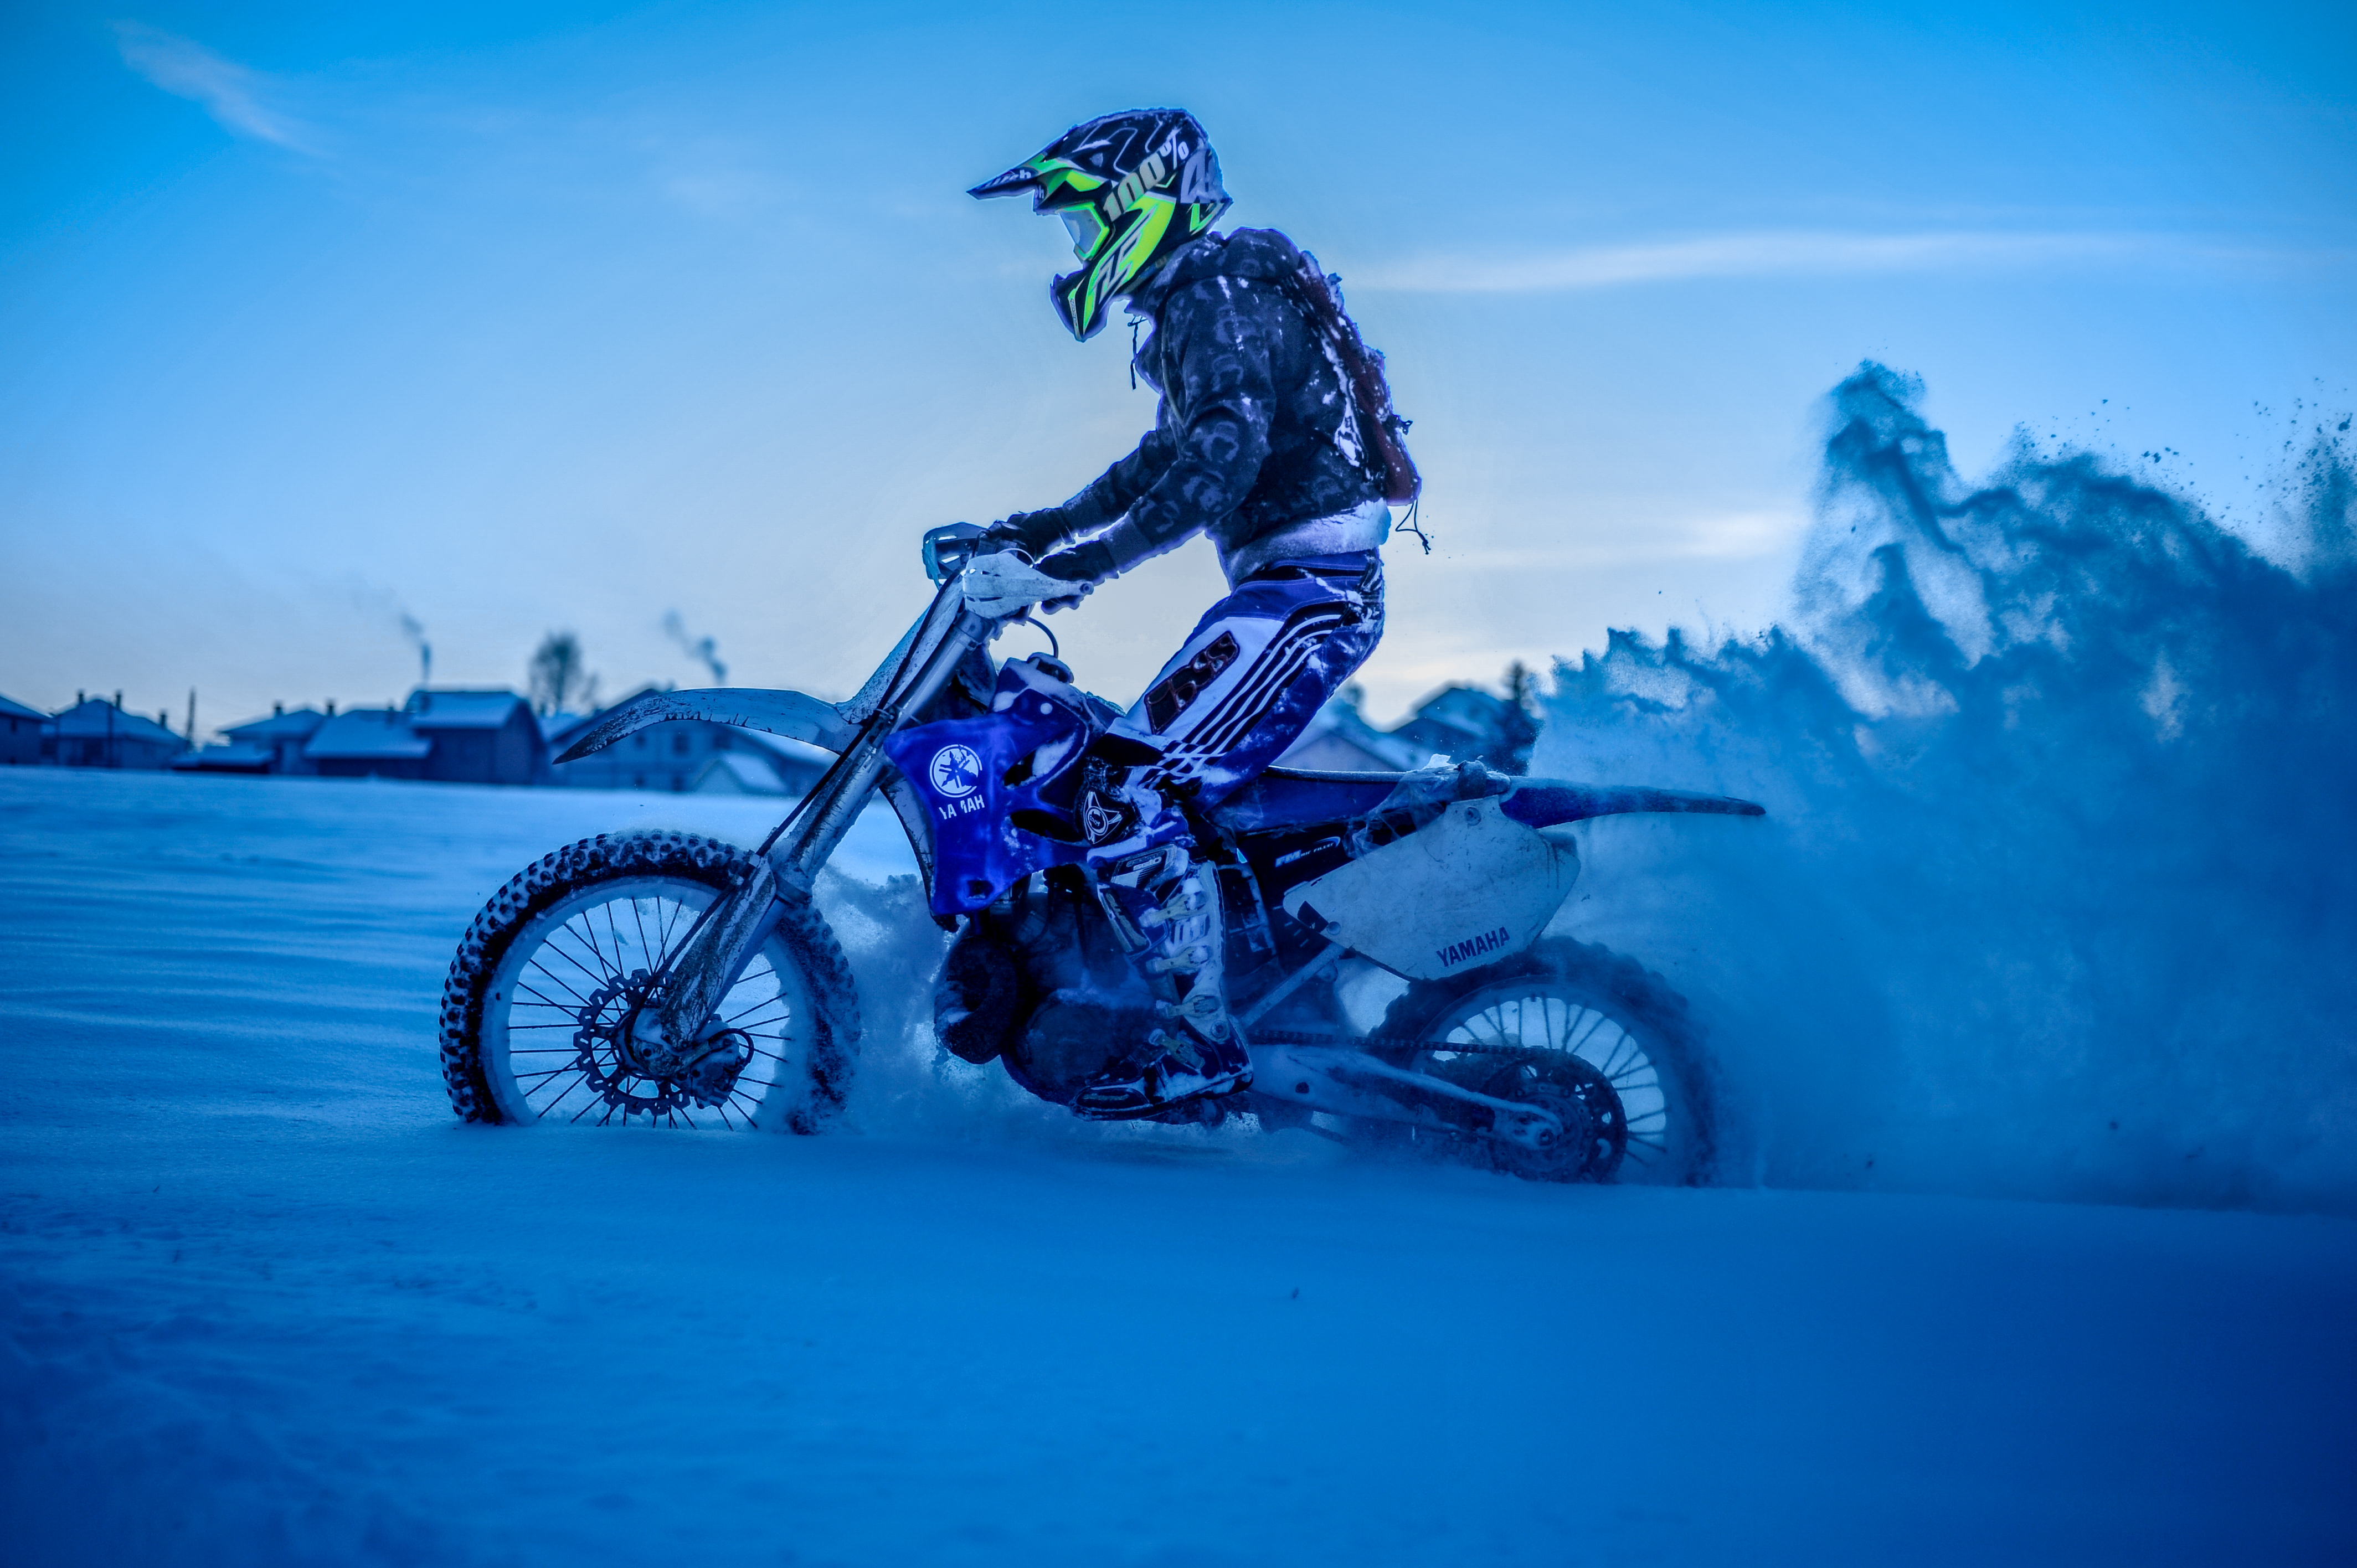
pile, motocross, freestyle motocross, motorcycle, vehicle, motorcycle racing, enduro, extreme sport, racing, motorsport, sky, motorcycling, endurocross, sports, off roading, stunt performer, stunt, recreation, cloud, soil, car